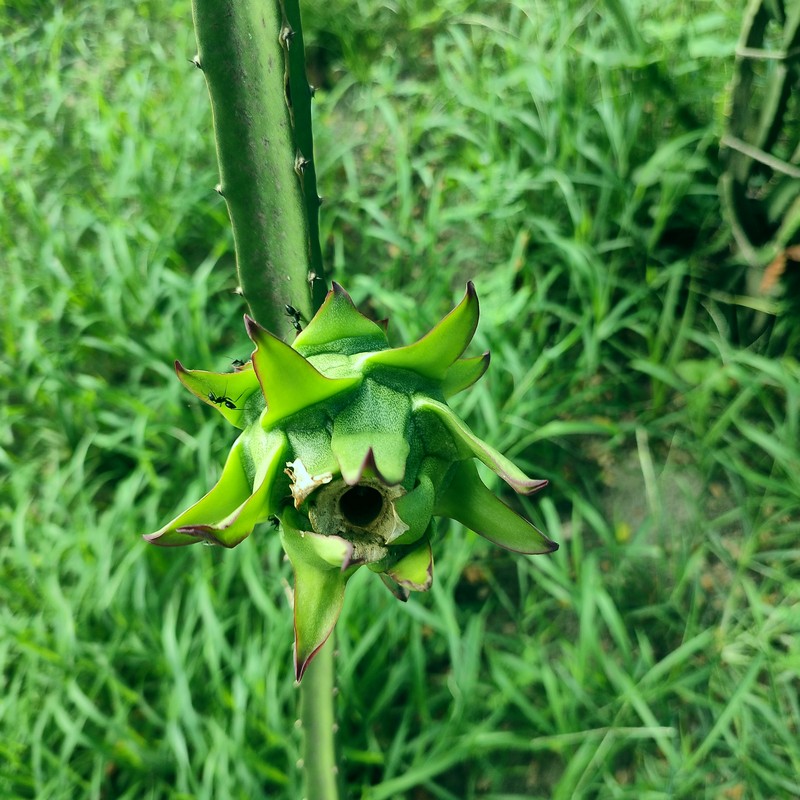
Label: Immature Dragon Fruit